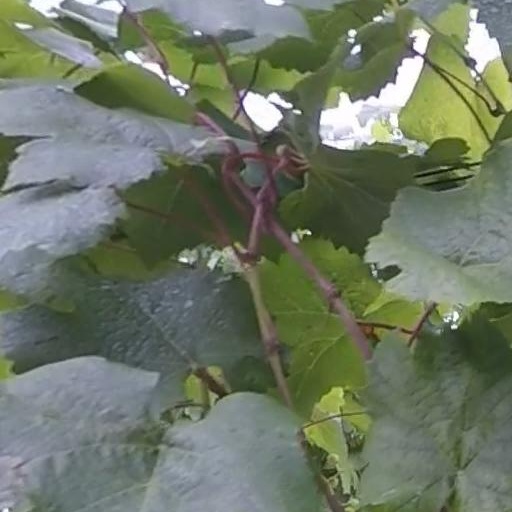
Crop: grape